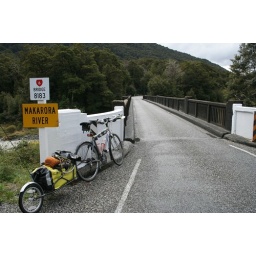
why it's the makarora river! Every puddle or ditch gets the yellow sign treatment over here! I love it!